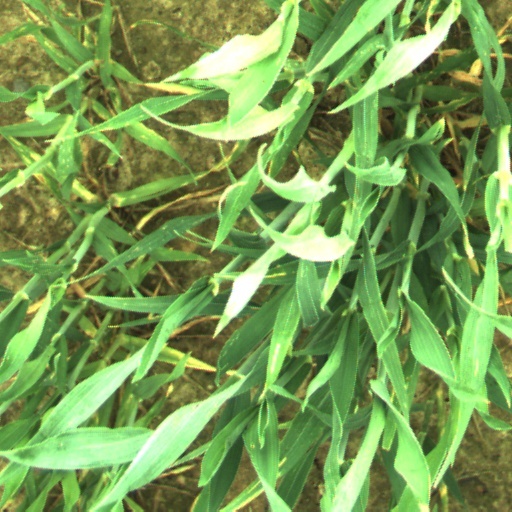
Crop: wheat